Market Harborough railway station

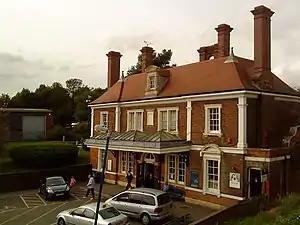
The Grade II listed station building from 1884 by John Livock

Market Harborough railway station serves the town of Market Harborough, in Leicestershire, England. It is situated to the east of the town centre and lies on the Midland Main Line, 16 miles (26 km) south-east of Leicester. The building is Grade II listed.